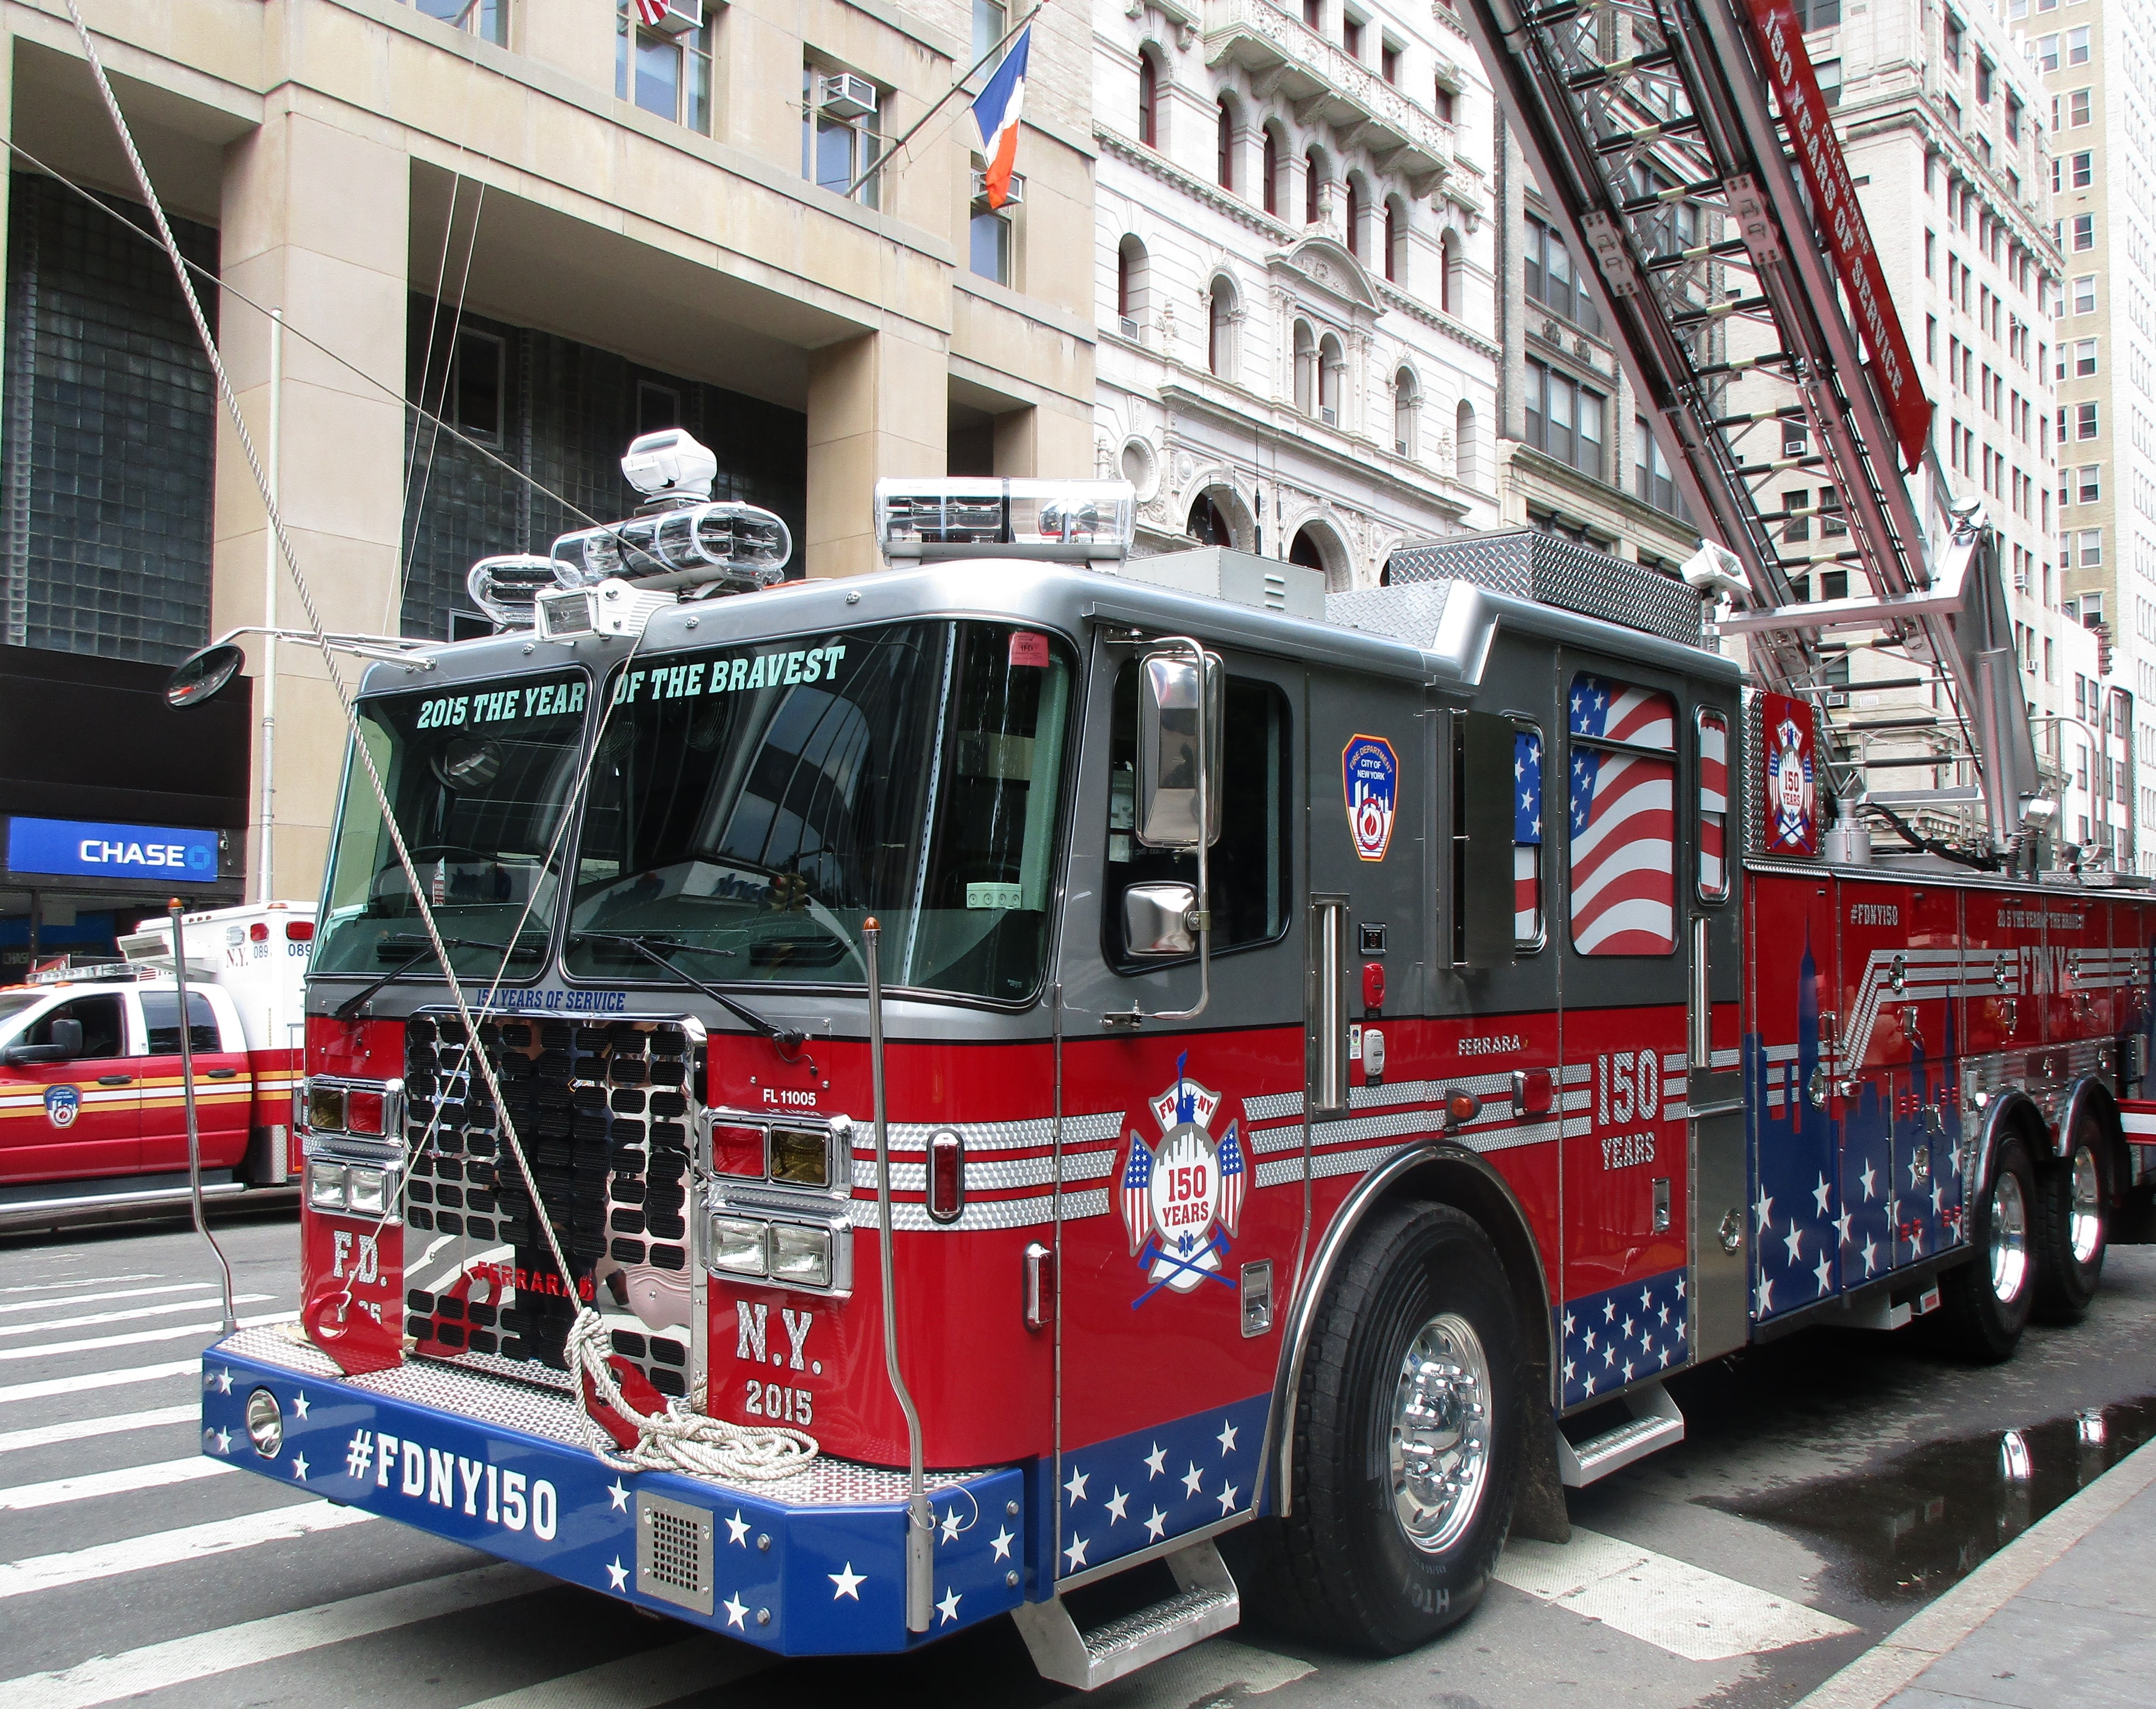
transport, truck, vehicle, usa, fire, public transport, fire truck, motor vehicle, emergency service, bus, fire department, blue light, trusk, land vehicle, fire apparatus, emergency vehicle, tour bus service